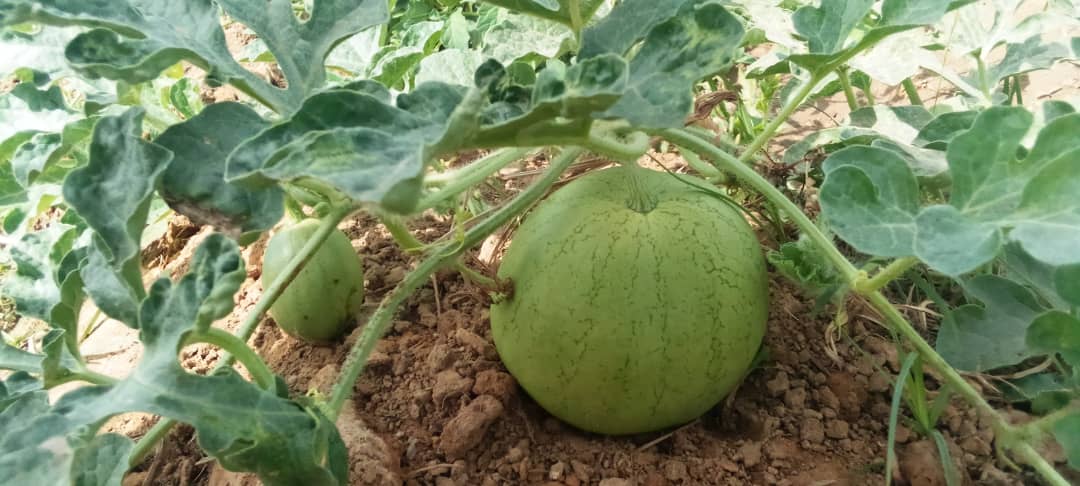
Bii ab nataal la boob, xam naa lu mel ni xaal moo ci nekk nag, xaal. Am na ay reen, reen yi tamit am na ay xob yu wertë. Maa ngi ci gis doom ju mag ak doom bu ndaw.